F-Zero 99

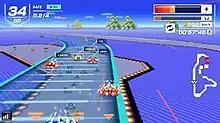
A screenshot of gameplay. The player's machine is on a transparent path above the track, and its surroundings display a vast body of water. The game's interface displays the current position and lap, energy meter, Super Boost meter, the speedometer, and time.

"F-Zero 99" combines the racing gameplay from SNES "F-Zero" with battle royale elements. Up to ninety-nine players compete to survive and obtain a first place ranking. Each player selects from the original set of courses and machines from "F-Zero". The speed boost and attacking mechanics are reminiscent of what is implemented in "F-Zero X" and "F-Zero GX". The player's machine is equipped with an energy meter, which serves as both a measurement of its health and as an energy reserve for temporary boosts to its speed; collisions and use of the boost depletes the meter, and once empty it will cause the player's vehicle to explode and be eliminated from the race. Pit areas and dash plates are located at various points around the track for machines to drive over. The former replenishes energy, while the latter gives a speed boost without using up any energy.